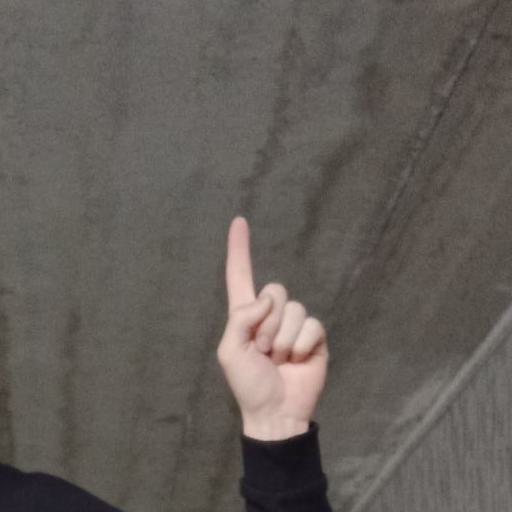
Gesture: one